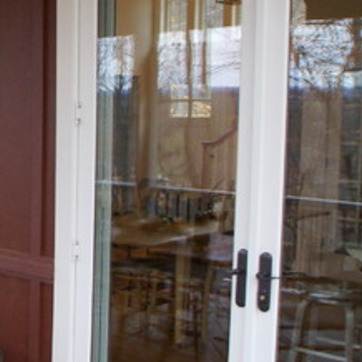
Material: glass